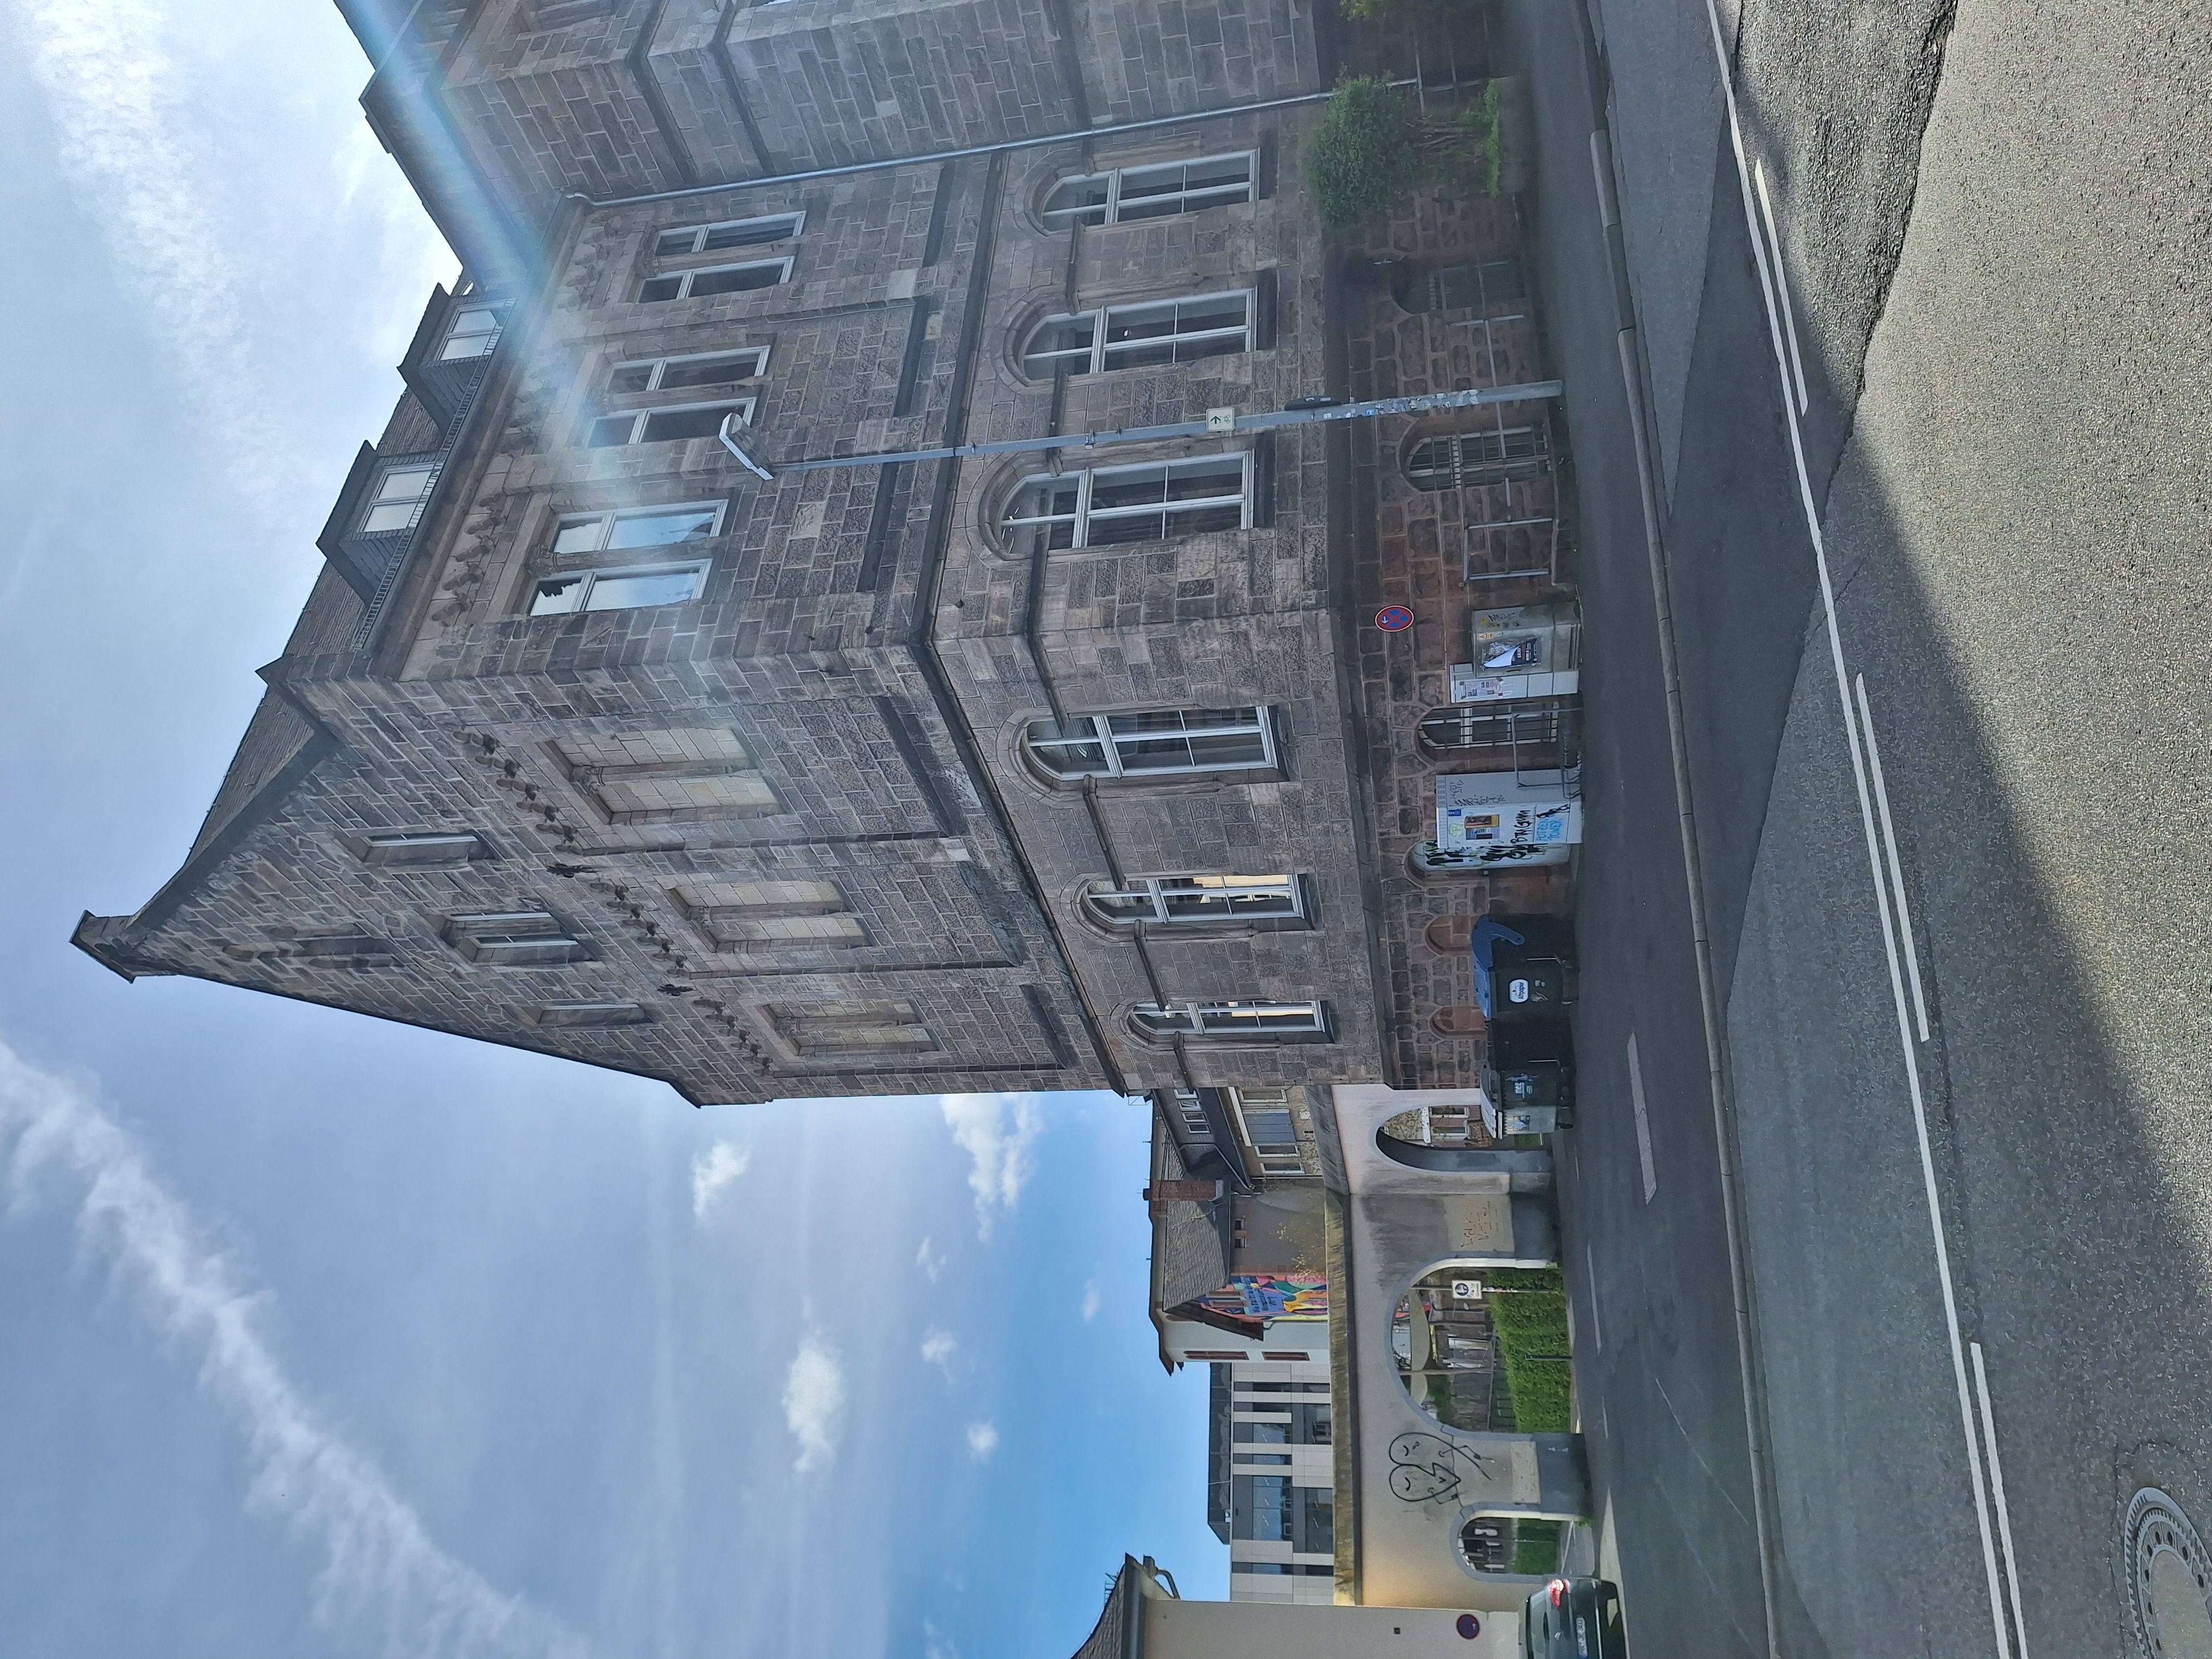
Building: Deutschhausstraße 1